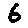
Label: 6